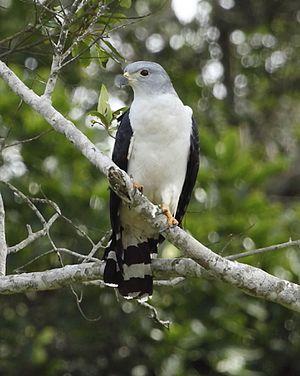
Le Bec-en-croc de Cayenne, anciennement connu sous le nom de Milan de Cayenne, est une espèce de rapaces de la famille des Accipitridae.